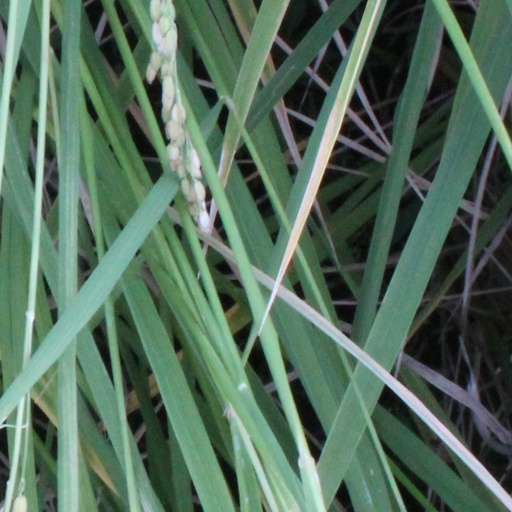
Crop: rice